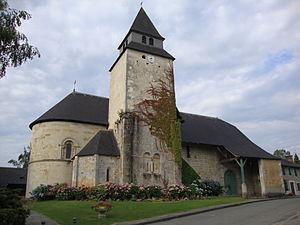
L'église Sainte-Blaise est une église catholique située à Lacommande, en France.